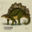
Label: dinosaur